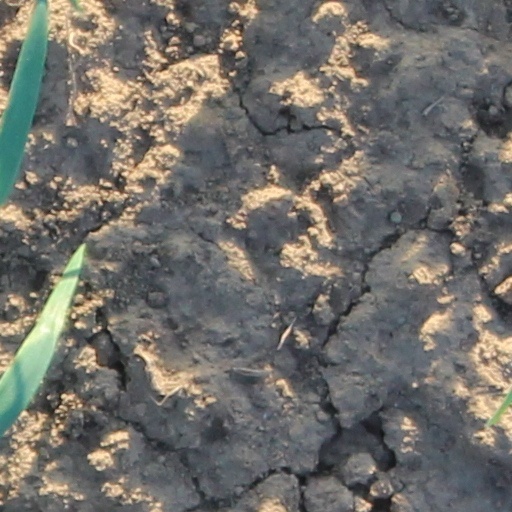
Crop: wheat